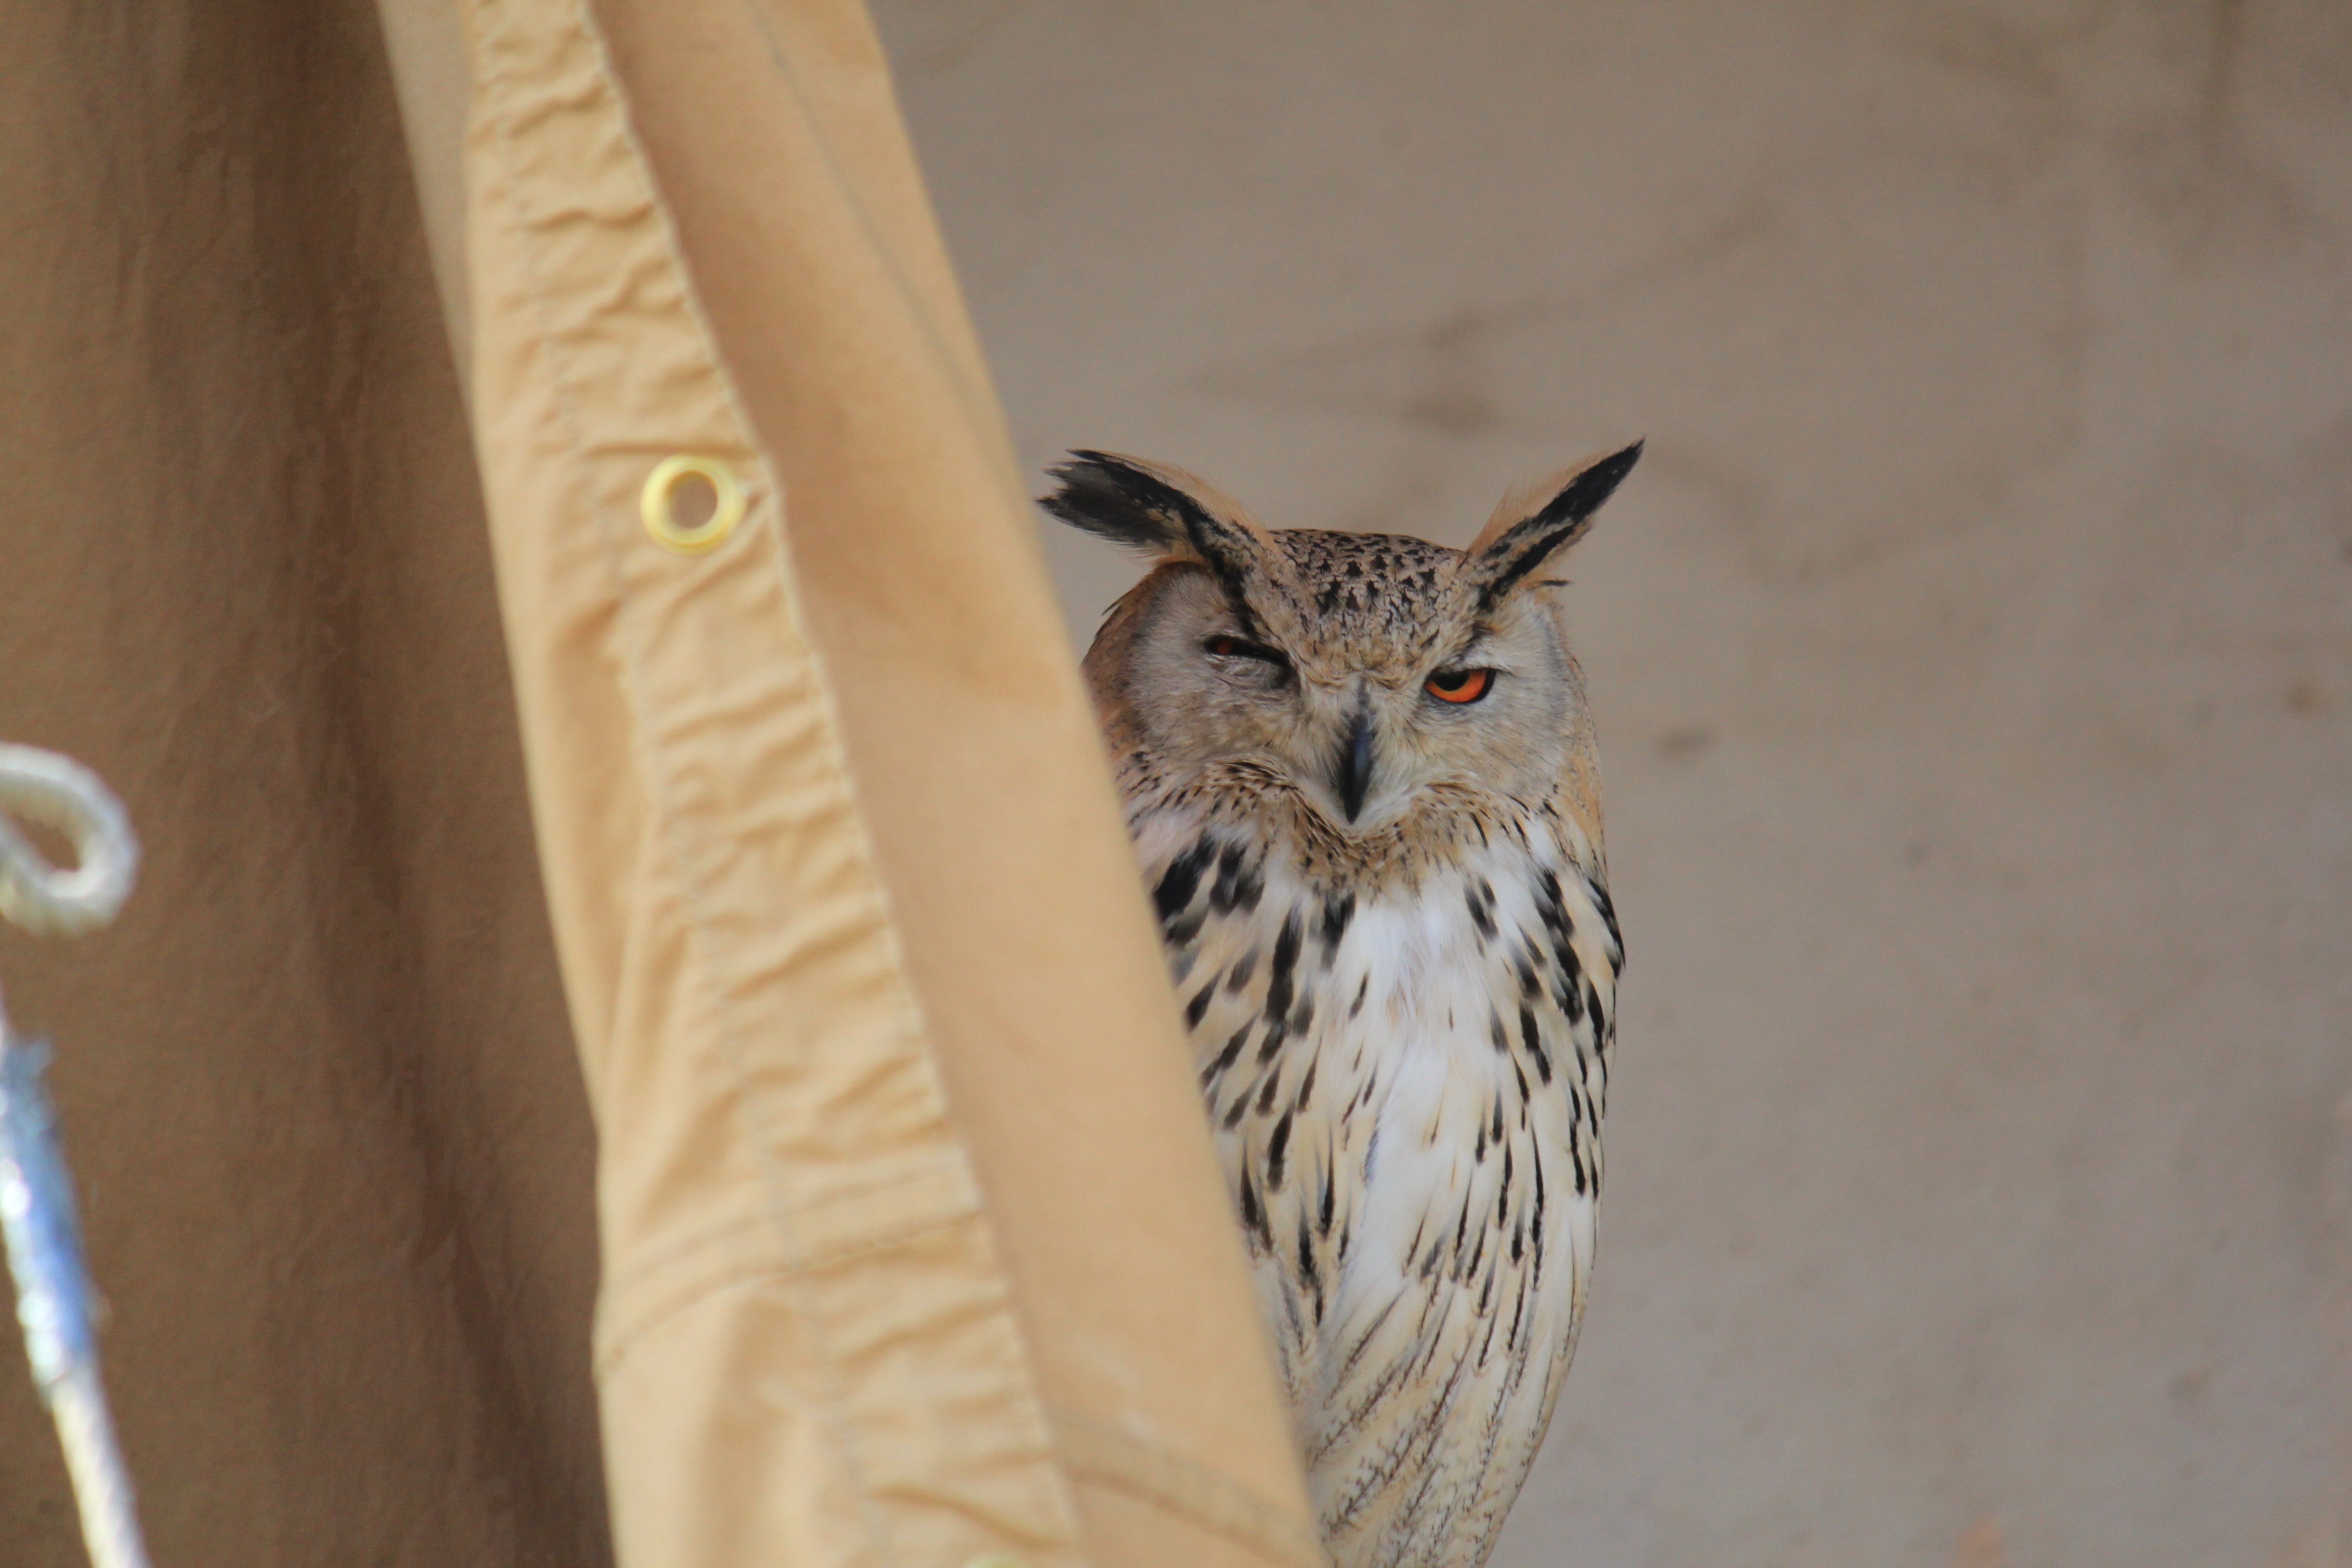
nature, bird, wing, white, view, beak, sitting, brown, close, owl, fauna, bird of prey, vertebrate, funny, middle ages, achim